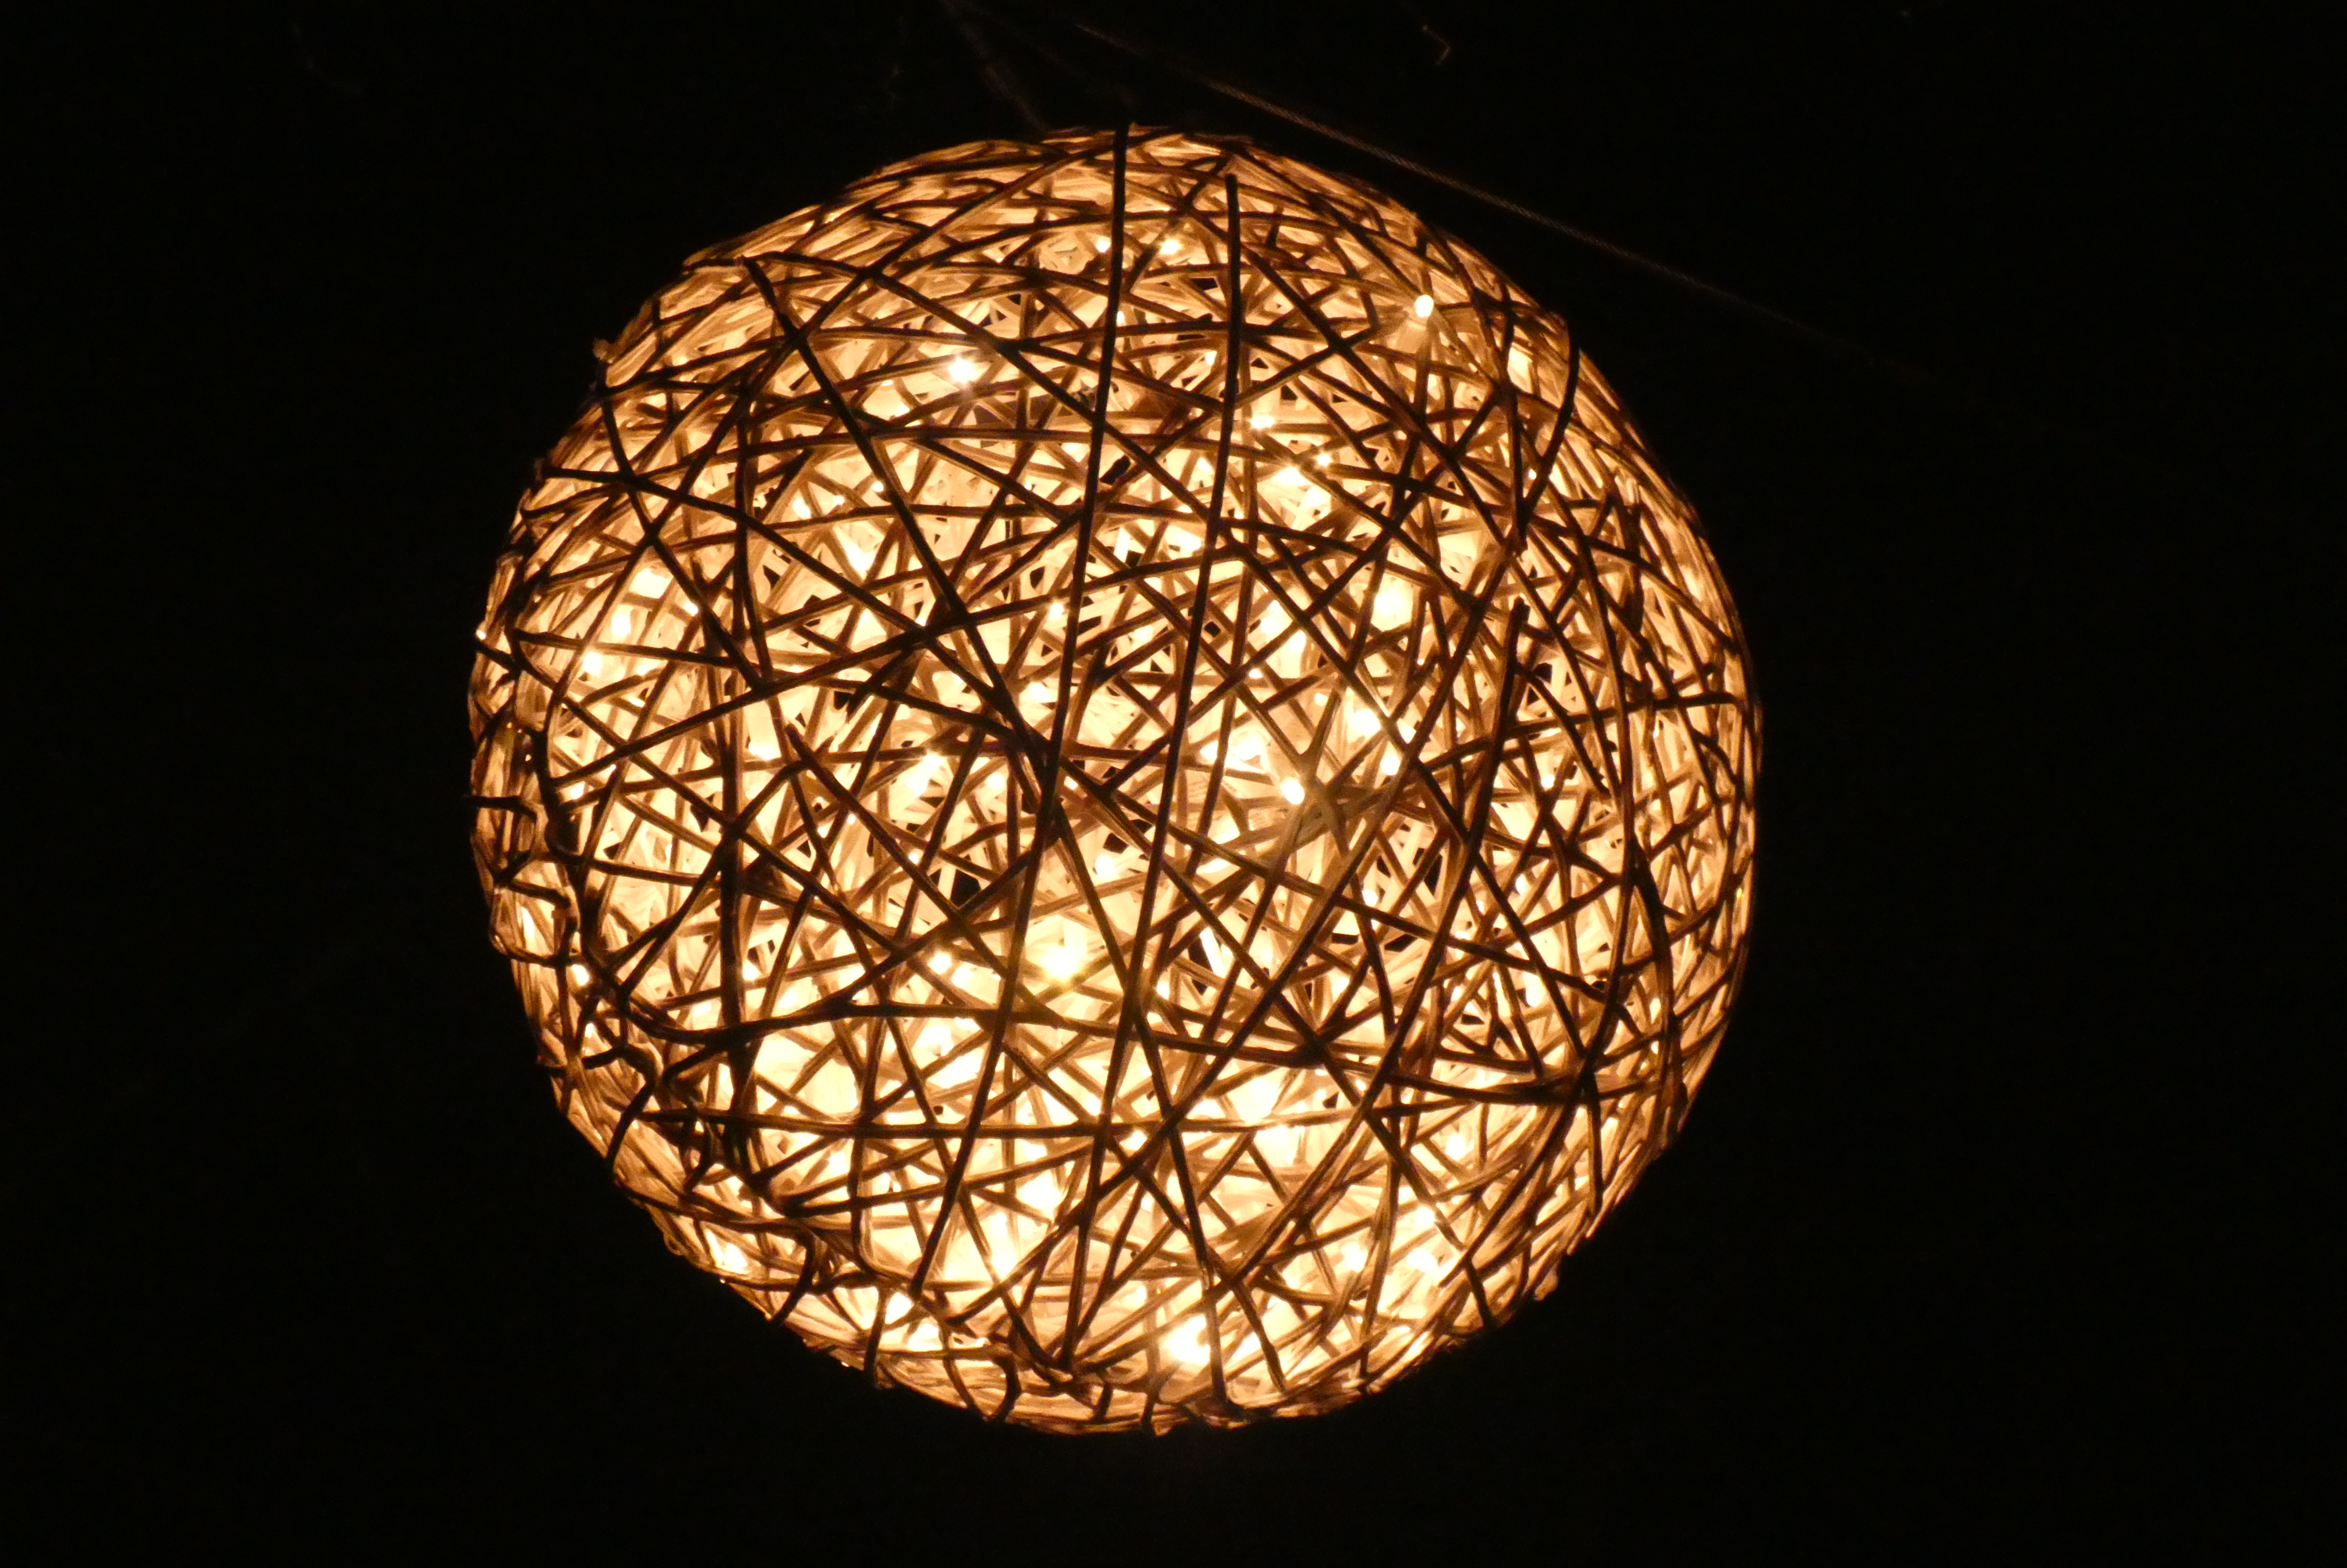
lighting, atmosphere, lights, mood, lamp, winter, dark, lighting accessory, light fixture, sphere, lampshade, circle